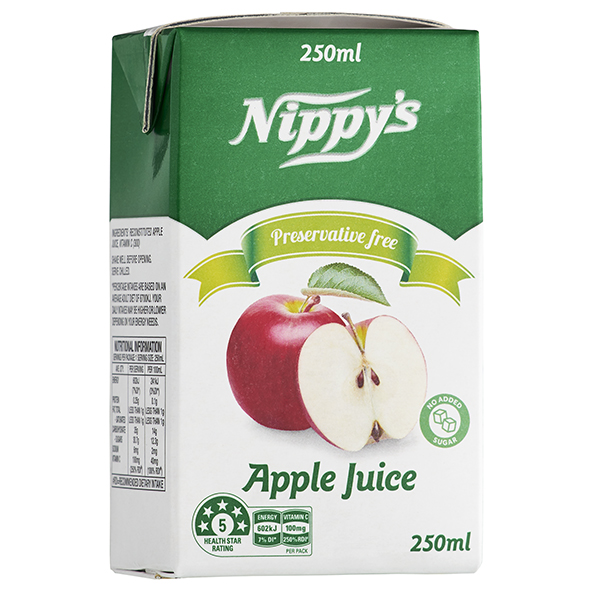
Waste category: cardboard